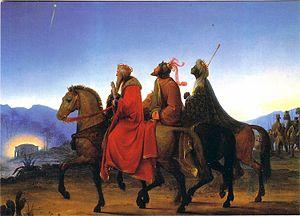
La Marche des rois ou La marche des Rois mages ou encore, en provençal, La Marcho di Rèi est un chant de Noël populaire d'origine provençale célébrant l'Épiphanie et les Rois mages. Sa reprise par Georges Bizet pour son Arlésienne en a popularisé le thème.